Nanzhao

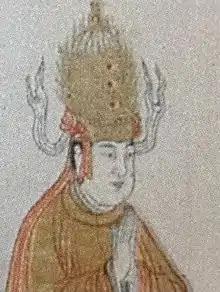
Shunhuazhen (r. 897-902) from the "Nanzhao Tuzhuan" (899)

Shilong's successor, Longshun, entered negotiations with the Tang for a marriage alliance, which was agreed to in 880. The marriage alliance never came to fruition owing to the Huang Chao rebellion. By the end of 880 the rebels had taken Luoyang and seized the Tong Pass. Longshun did not give up on the marriage however. In 883 he sent a delegation to Chengdu to fetch the Princess of Anhua. They brought with them one hundred rugs and carpets as betrothal gifts. The Nanzhao delegation was detained for two years due to a dispute in ceremony and failed to bring back the princess. In 897 Longshun was murdered by one of his own ministers. His successor, Shunhua, sent envoys to the Tang requesting restoration of friendly relations, but by this time the Tang emperor was merely a puppet figurehead of more powerful military governors. No response returned. The "Nanzhao tuzhuan" scroll painting was commissioned by Nanzhao's officials to answer Shunhua's question of how Buddhism entered Nanzhao. The scroll painting's narrative ends with Longshun worshiping a golden statue of Acuoye Guanyin. The scroll identifies the ruler as "Maharaja, Earth Wheel King, "danbi qianjian", Who Invites The Four Directions to Become One Family, the Piaoxin Meng Longhao". "Maharaja, Earth Wheel King" refers to Buddhist rulership, "Piaoxin" means ruler of the Pyu city-states, and the Four Directions refer to the four seas of classical Chinese texts. The scroll depicts Longshun undergoing "abhiseka" (consecration), which typically involved being sprinkled with water from a basin, stating that the event occurred in 897.